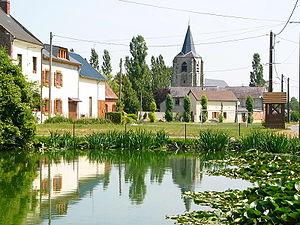
Un village est une « agglomération rurale caractérisée par un habitat plus ou moins concentré, possédant des services de première nécessité et offrant une forme de vie communautaire ». Au Québec, le terme ne doit pas être confondu avec « municipalité de village », qui est une notion administrative, et au Maroc, avec « commune rurale », qui est une collectivité territoriale.
Lavacquerie est une commune française située dans le département de l'Oise, en région Hauts-de-France.